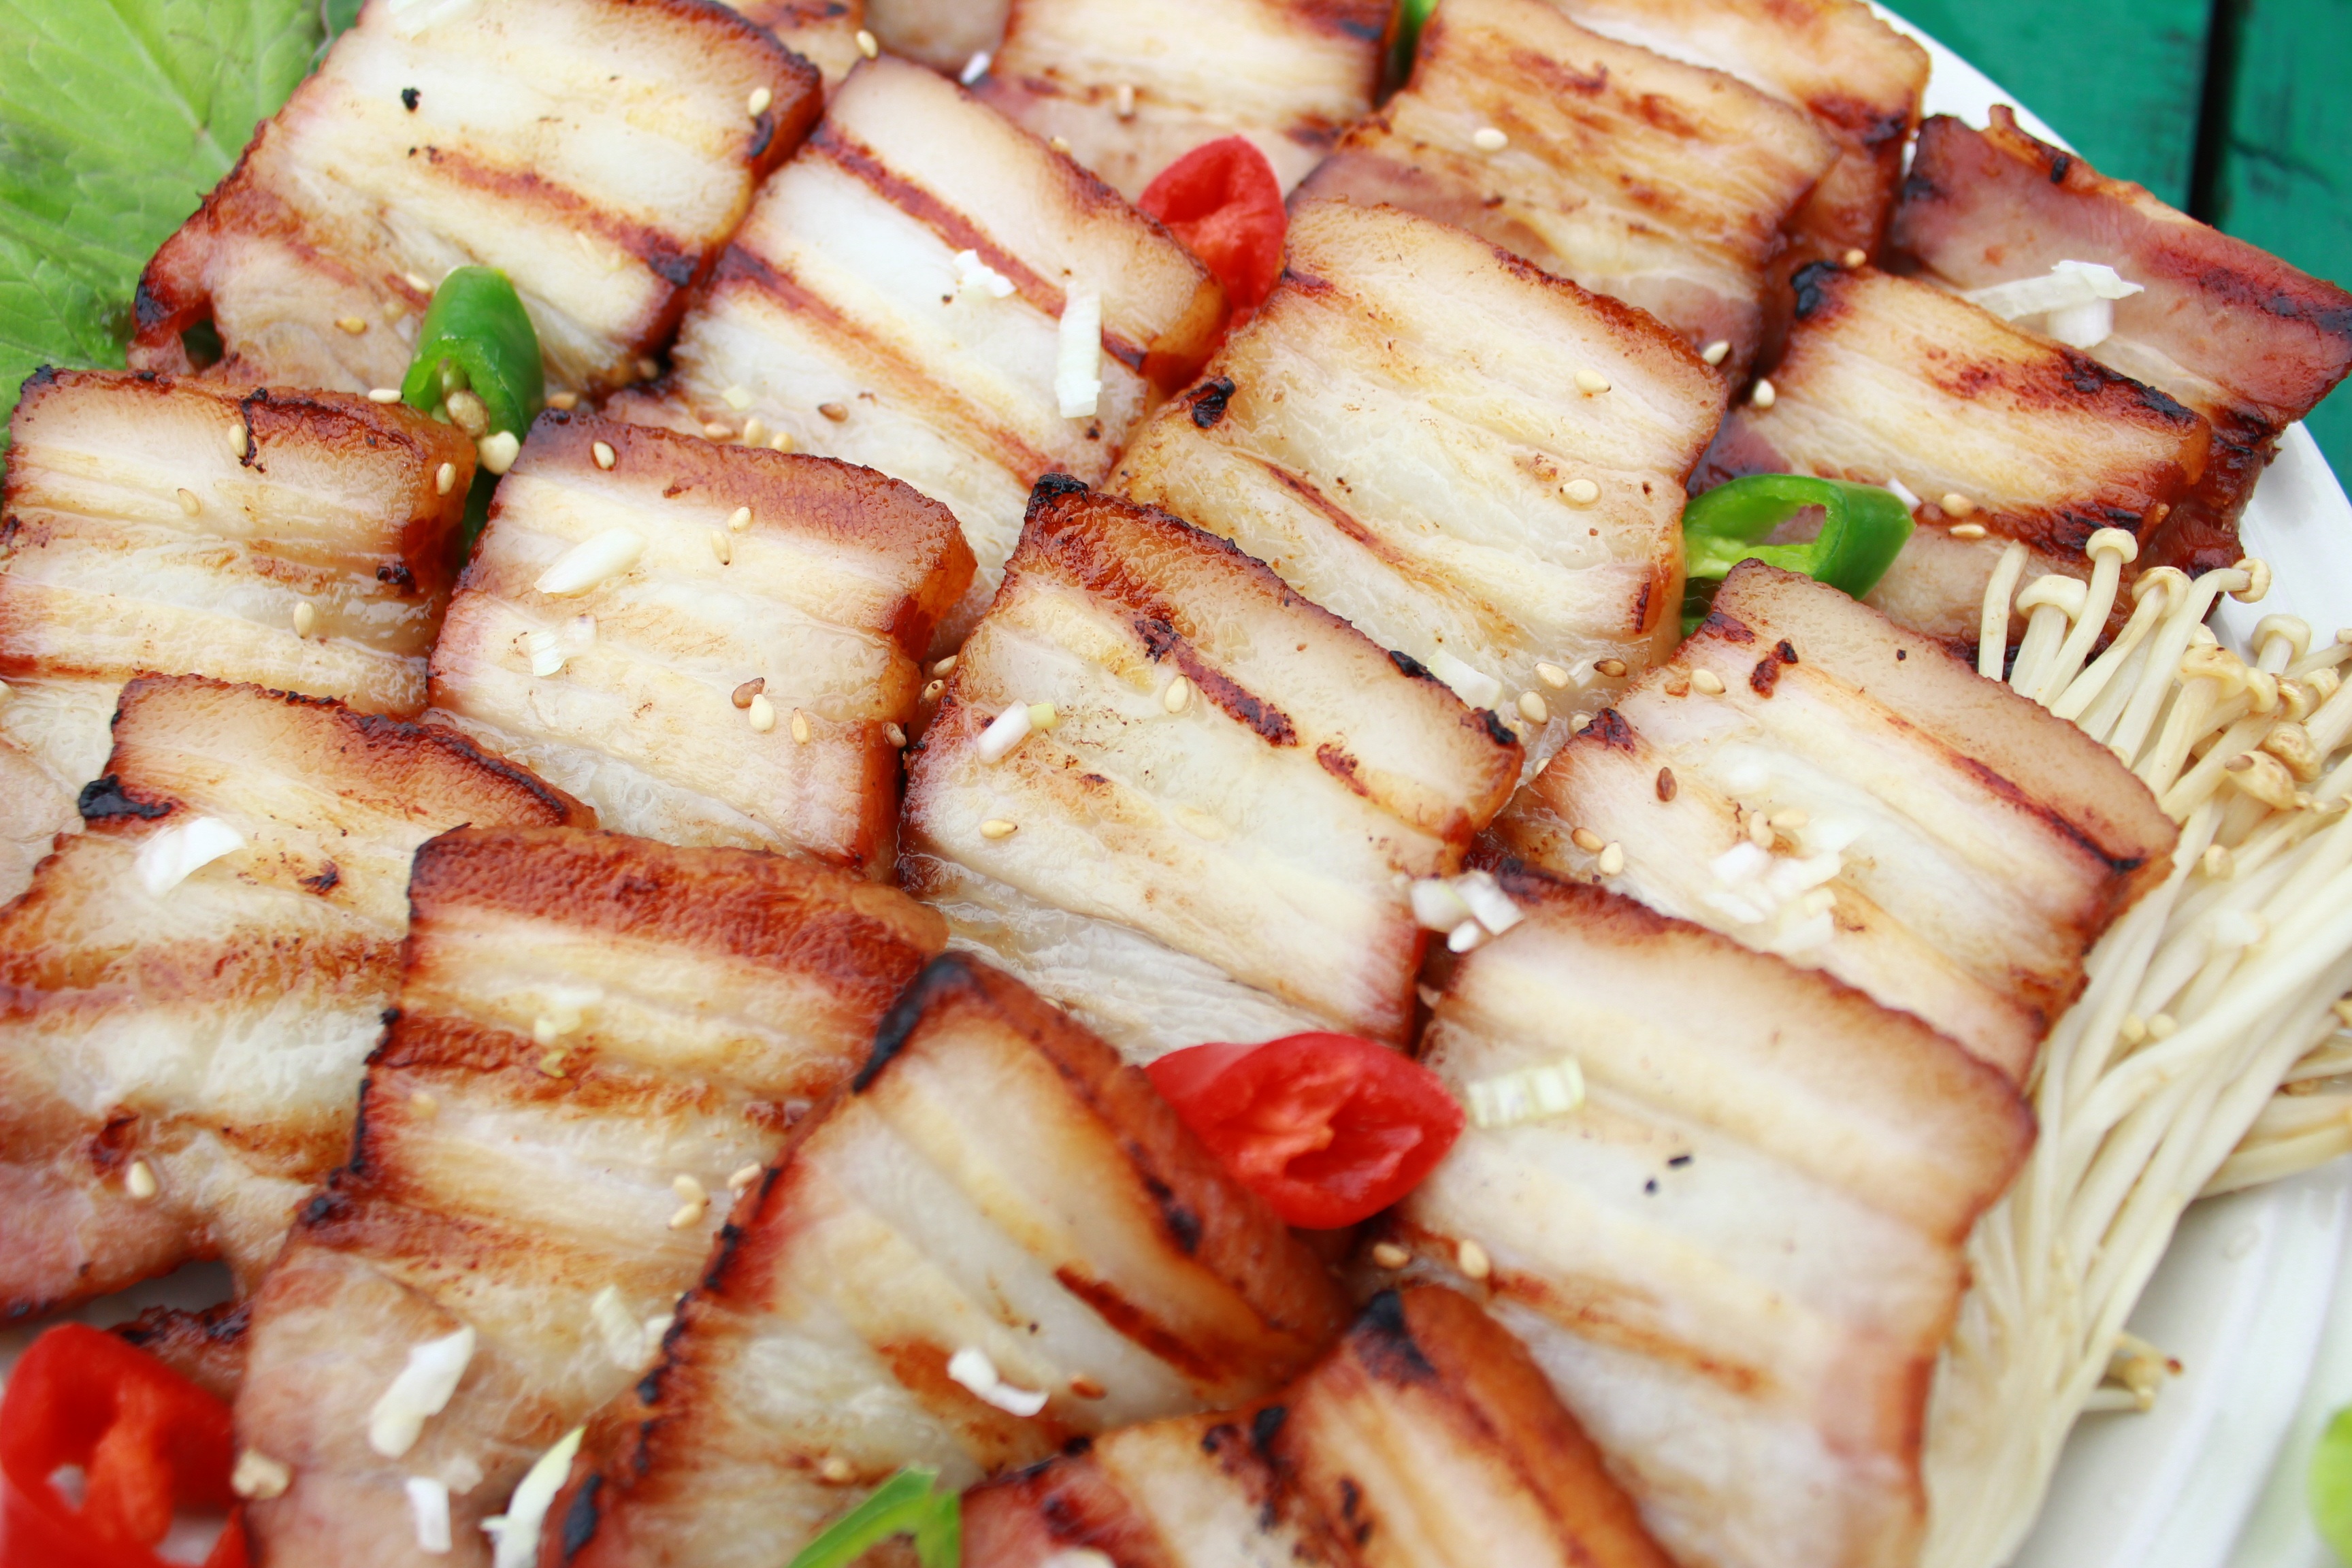
dish, meal, food, salad, produce, vegetable, seafood, meat, pork, cuisine, grill, asian food, fat, side dish, ssam, grilled food, brochette